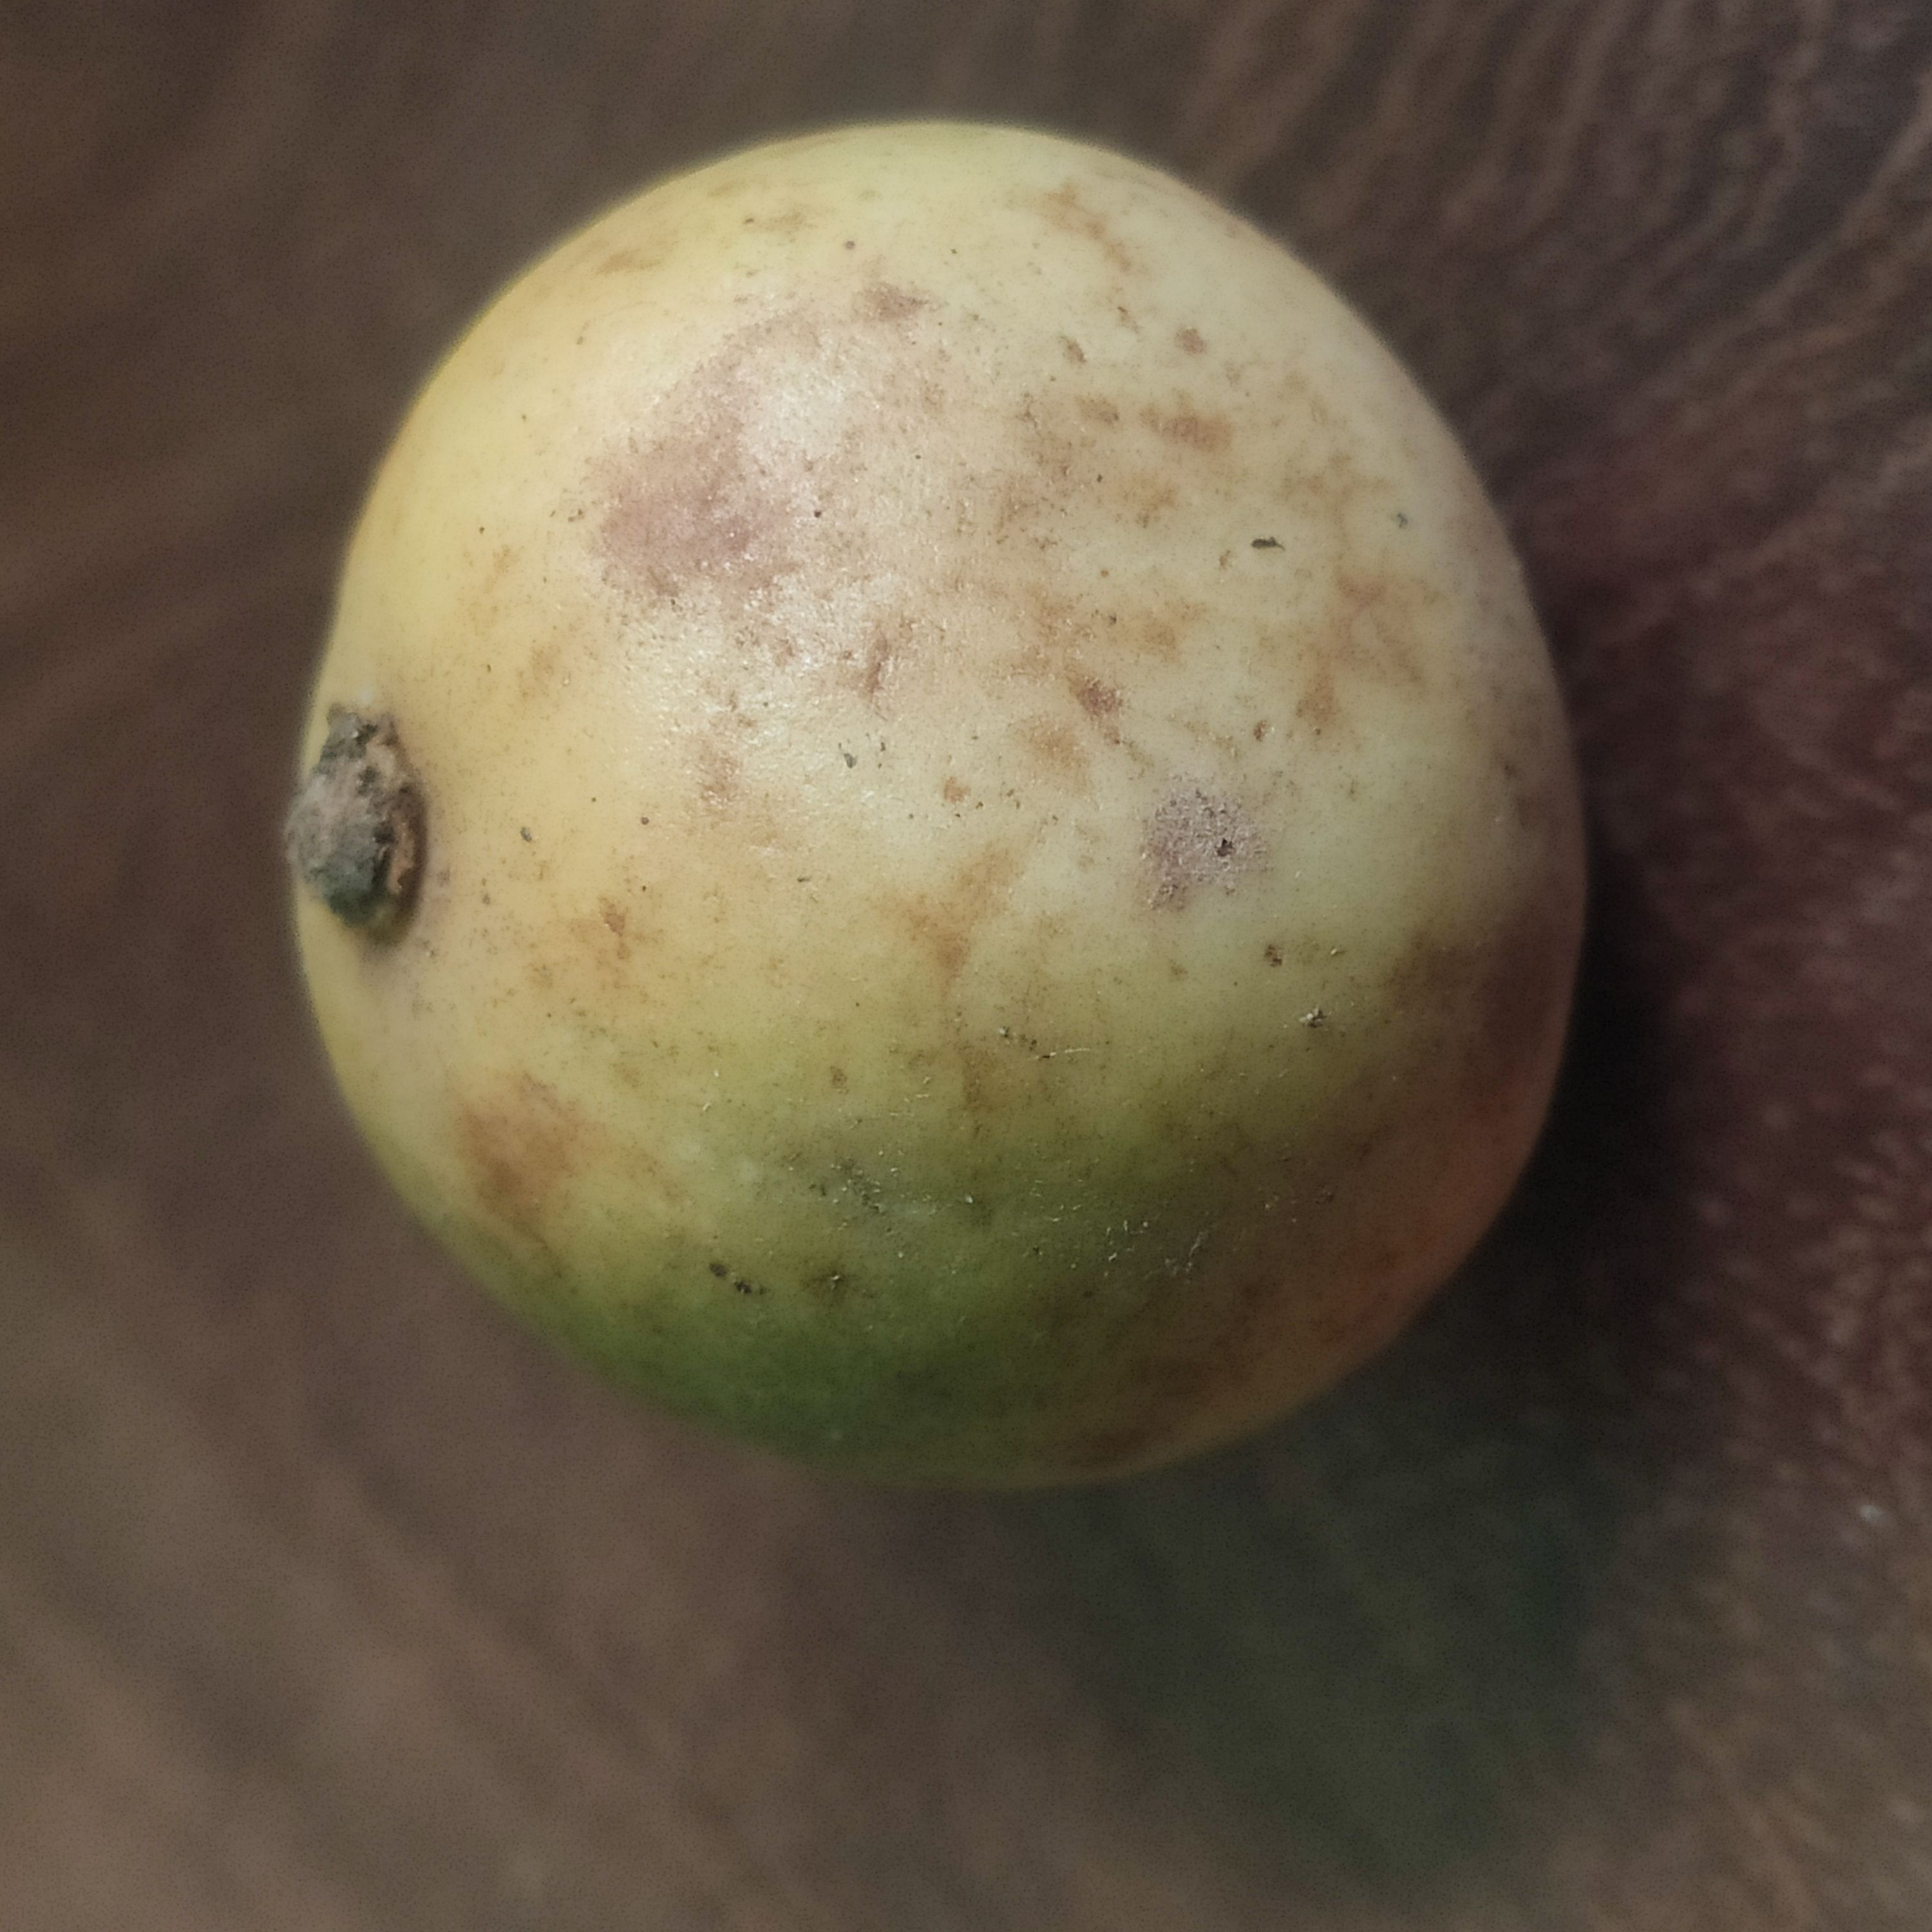
Fruit: burmese-grape
Grade: 1st-grade